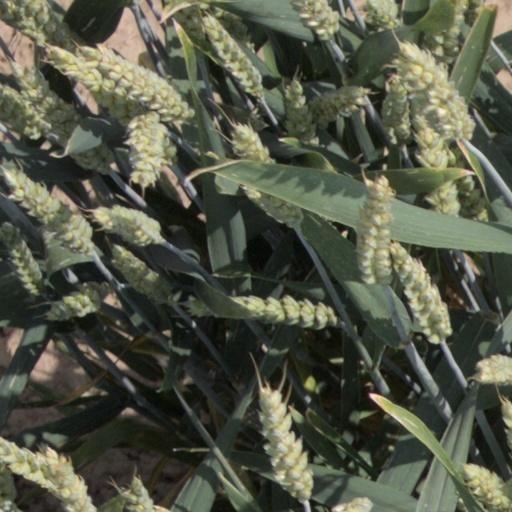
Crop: wheat